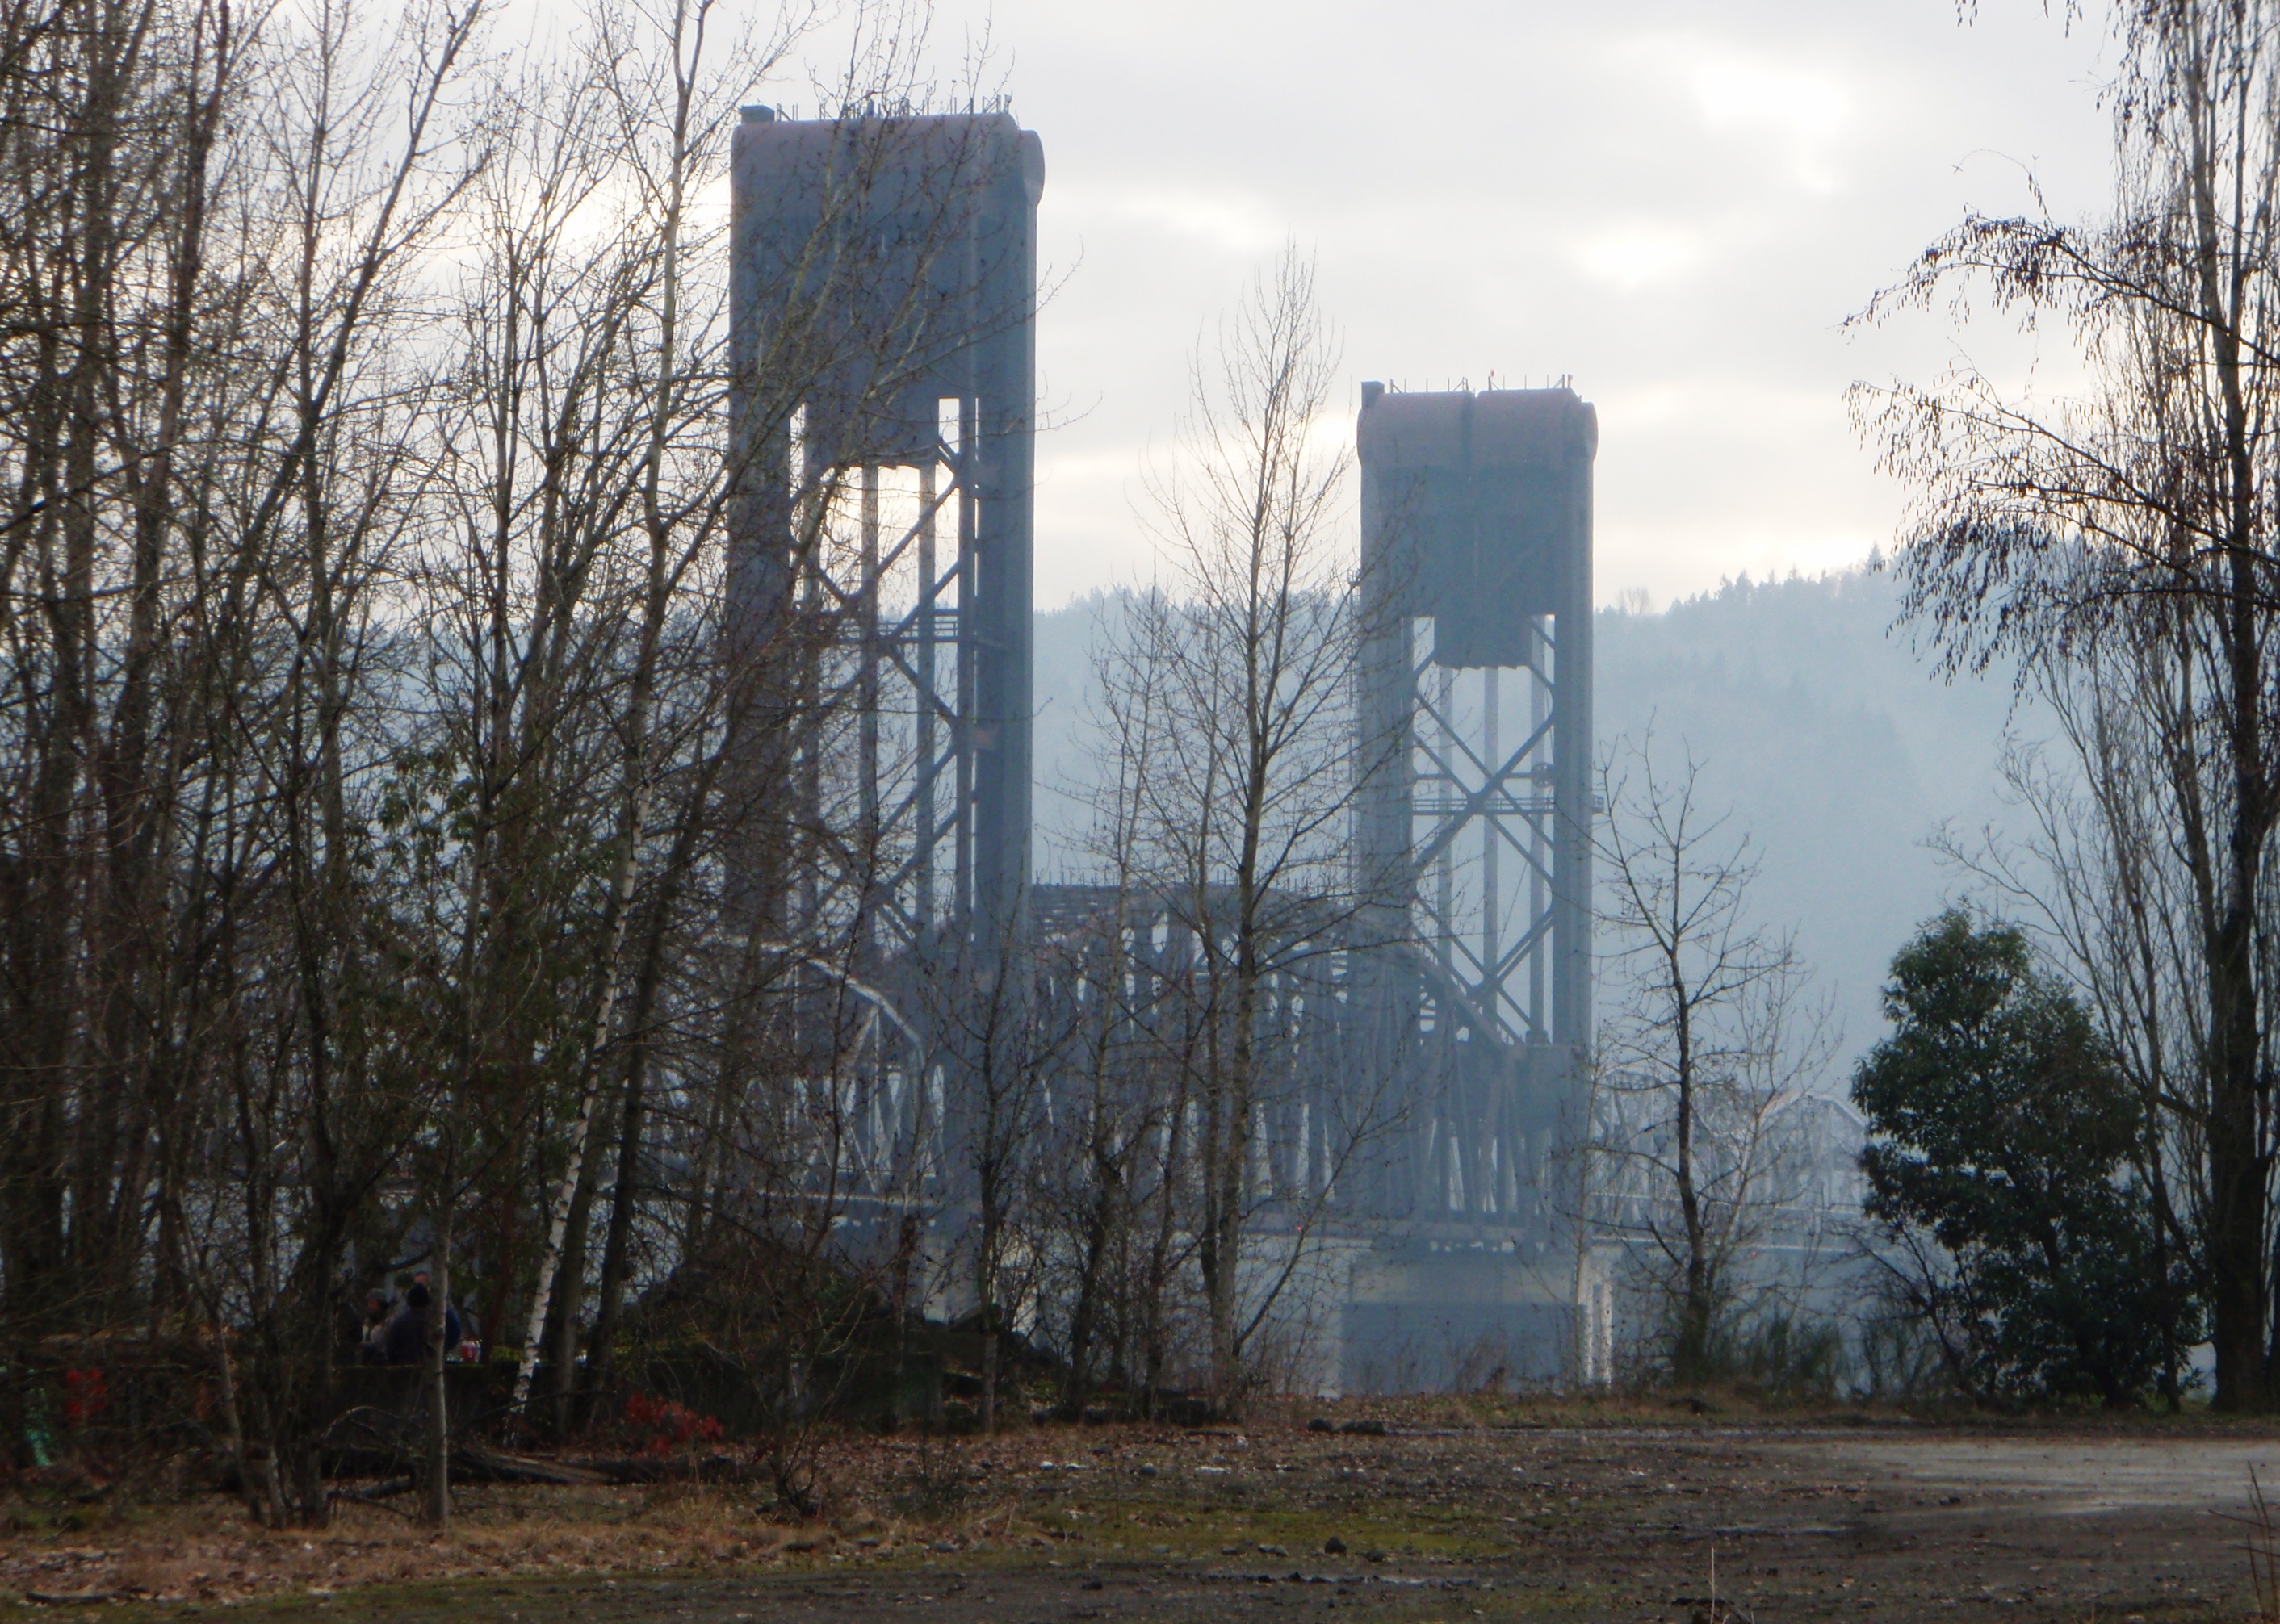
tree, forest, winter, habitat, oregon, portland, willamette, rural area, train bridge, portland oregon, natural environment, atmospheric phenomenon, woody plant, outdoor structure